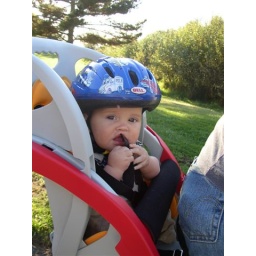
Hunter's all snug in his seat for his first bike ride.